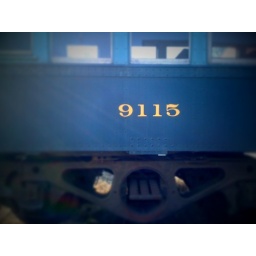
Hand painted numbers on the side of a train car in Temple, Pa